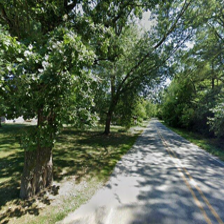
Label: streetView